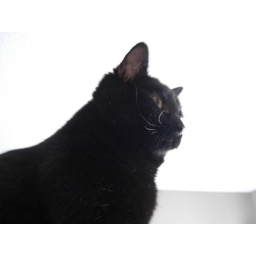
Freya on high upon the cat tree